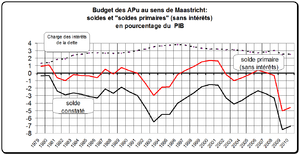
Solde France des budgets primaires et constatés en pourcentage du PIB
Le budget des administrations publiques de la France connaît un déficit public lorsque les dépenses publiques sont supérieures aux recettes publiques, dans le cadre des finances publiques en France.